Roseau Cathedral

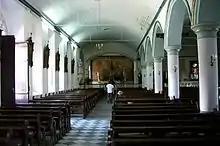
Interior view of the cathedral.

The cathedral is on Virgin Lane, west of the Methodist Church. It is a stone edifice with an expansive interior. The Gothic Romanesque Revival-style building is constructed of volcanic rock, both inside and out, and is built to withstand earthquakes. The bell tower is stubby, with a giant clock. The windows are Gothic with stained glass in the upper section and aligned wooden shutters in the lower sections, to provide good ventilation. One of the stained-glass windows is dedicated to Christopher Columbus. The building is well maintained.